Hal Gausman

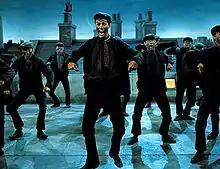
Gausman's set direction from "Mary Poppins"

Hal Gordon Gausman (November 13, 1917 - June 10, 2003) was an American set decorator. He was nominated for five Academy Awards in the category Best Art Direction.